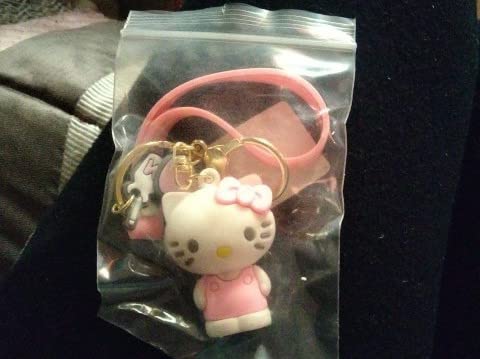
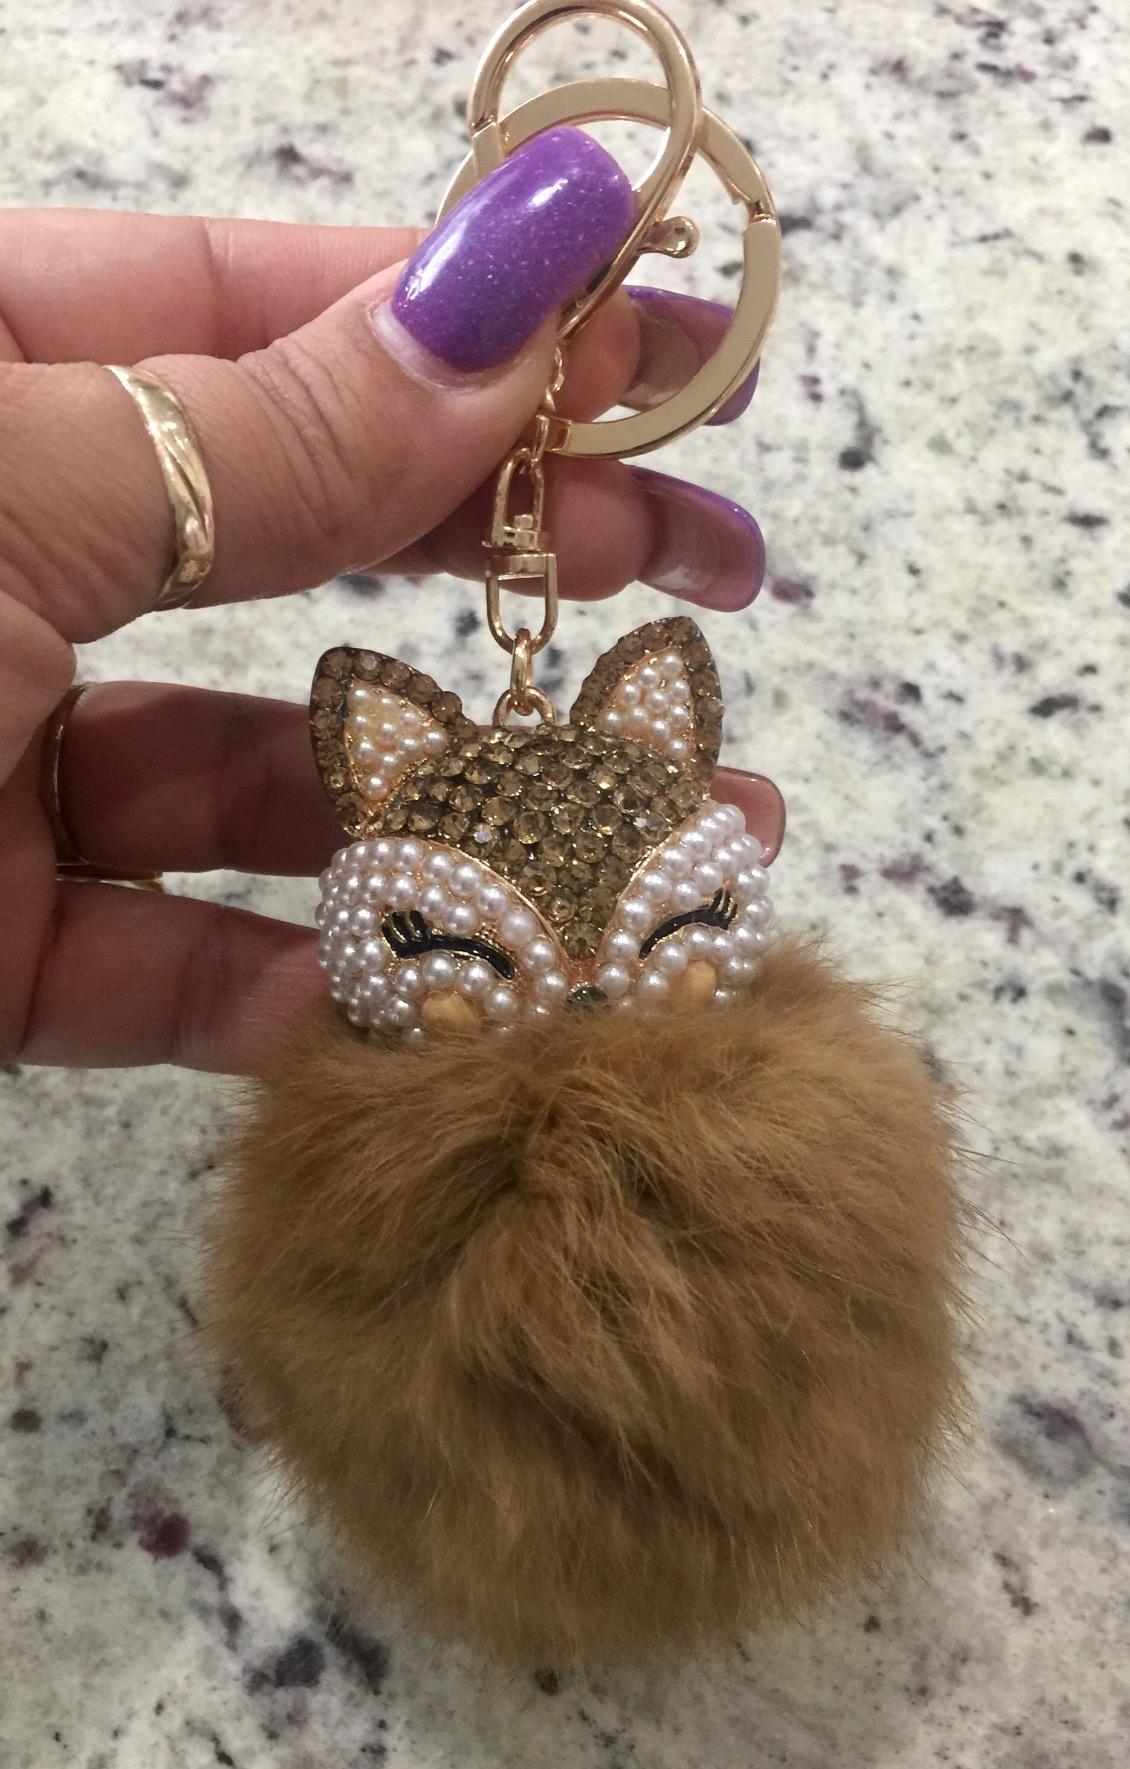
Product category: accessories_keychain
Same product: no